Baja California peninsula

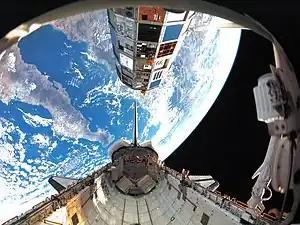
Baja California as seen in April 1984, from the bay of Space Shuttle Challenger during STS-41-C

The Peninsular Ranges form the backbone of the peninsula. They are an uplifted and eroded Jurassic to Cretaceous batholith, part of the same original batholith chain which formed much of the Sierra Nevada mountains in U.S. California. This chain was formed primarily as a result of the subduction of the Farallon Plate millions of years ago all along the margin of North America.